Merrill H. Hoyt

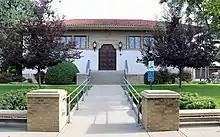
Denver Public Library - Park Hill Branch (1920) was designed by Merrill H. and Burnham F. Hoyt and is designated a Denver Landmark.

In 1899, he was hired by the prestigious firm of William Fisher, Architect where he learned the trade as a draftsman at first and later as a superintendent . On October 4, 1907, he married Ethel Fowler in Silver Bow, Montana. The couple and daughter Grace lived in his boyhood neighborhood at 2509 West 36th Avenue. In 1915, he started his own architectural practice, which later became M.H. and B. Hoyt, Architects when his brother Burnham joined the firm in 1919. The firm prospered in the 1920s and is credited with the design of many of Denver's iconic buildings of the era. Their designs embraced various historical styles including Greek revival, Romanesque and Spanish revival. Together they designed residential, commercial, academic and religious buildings. On February 11, 1933, Architect Merrill H. Hoyt suffered a sudden heart attack at a dinner party and died at age 52.